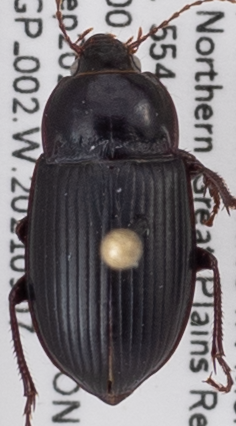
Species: Amara obesa
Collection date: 2021-09-07
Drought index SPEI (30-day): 0.24
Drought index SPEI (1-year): -1.69
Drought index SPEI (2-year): -1.45